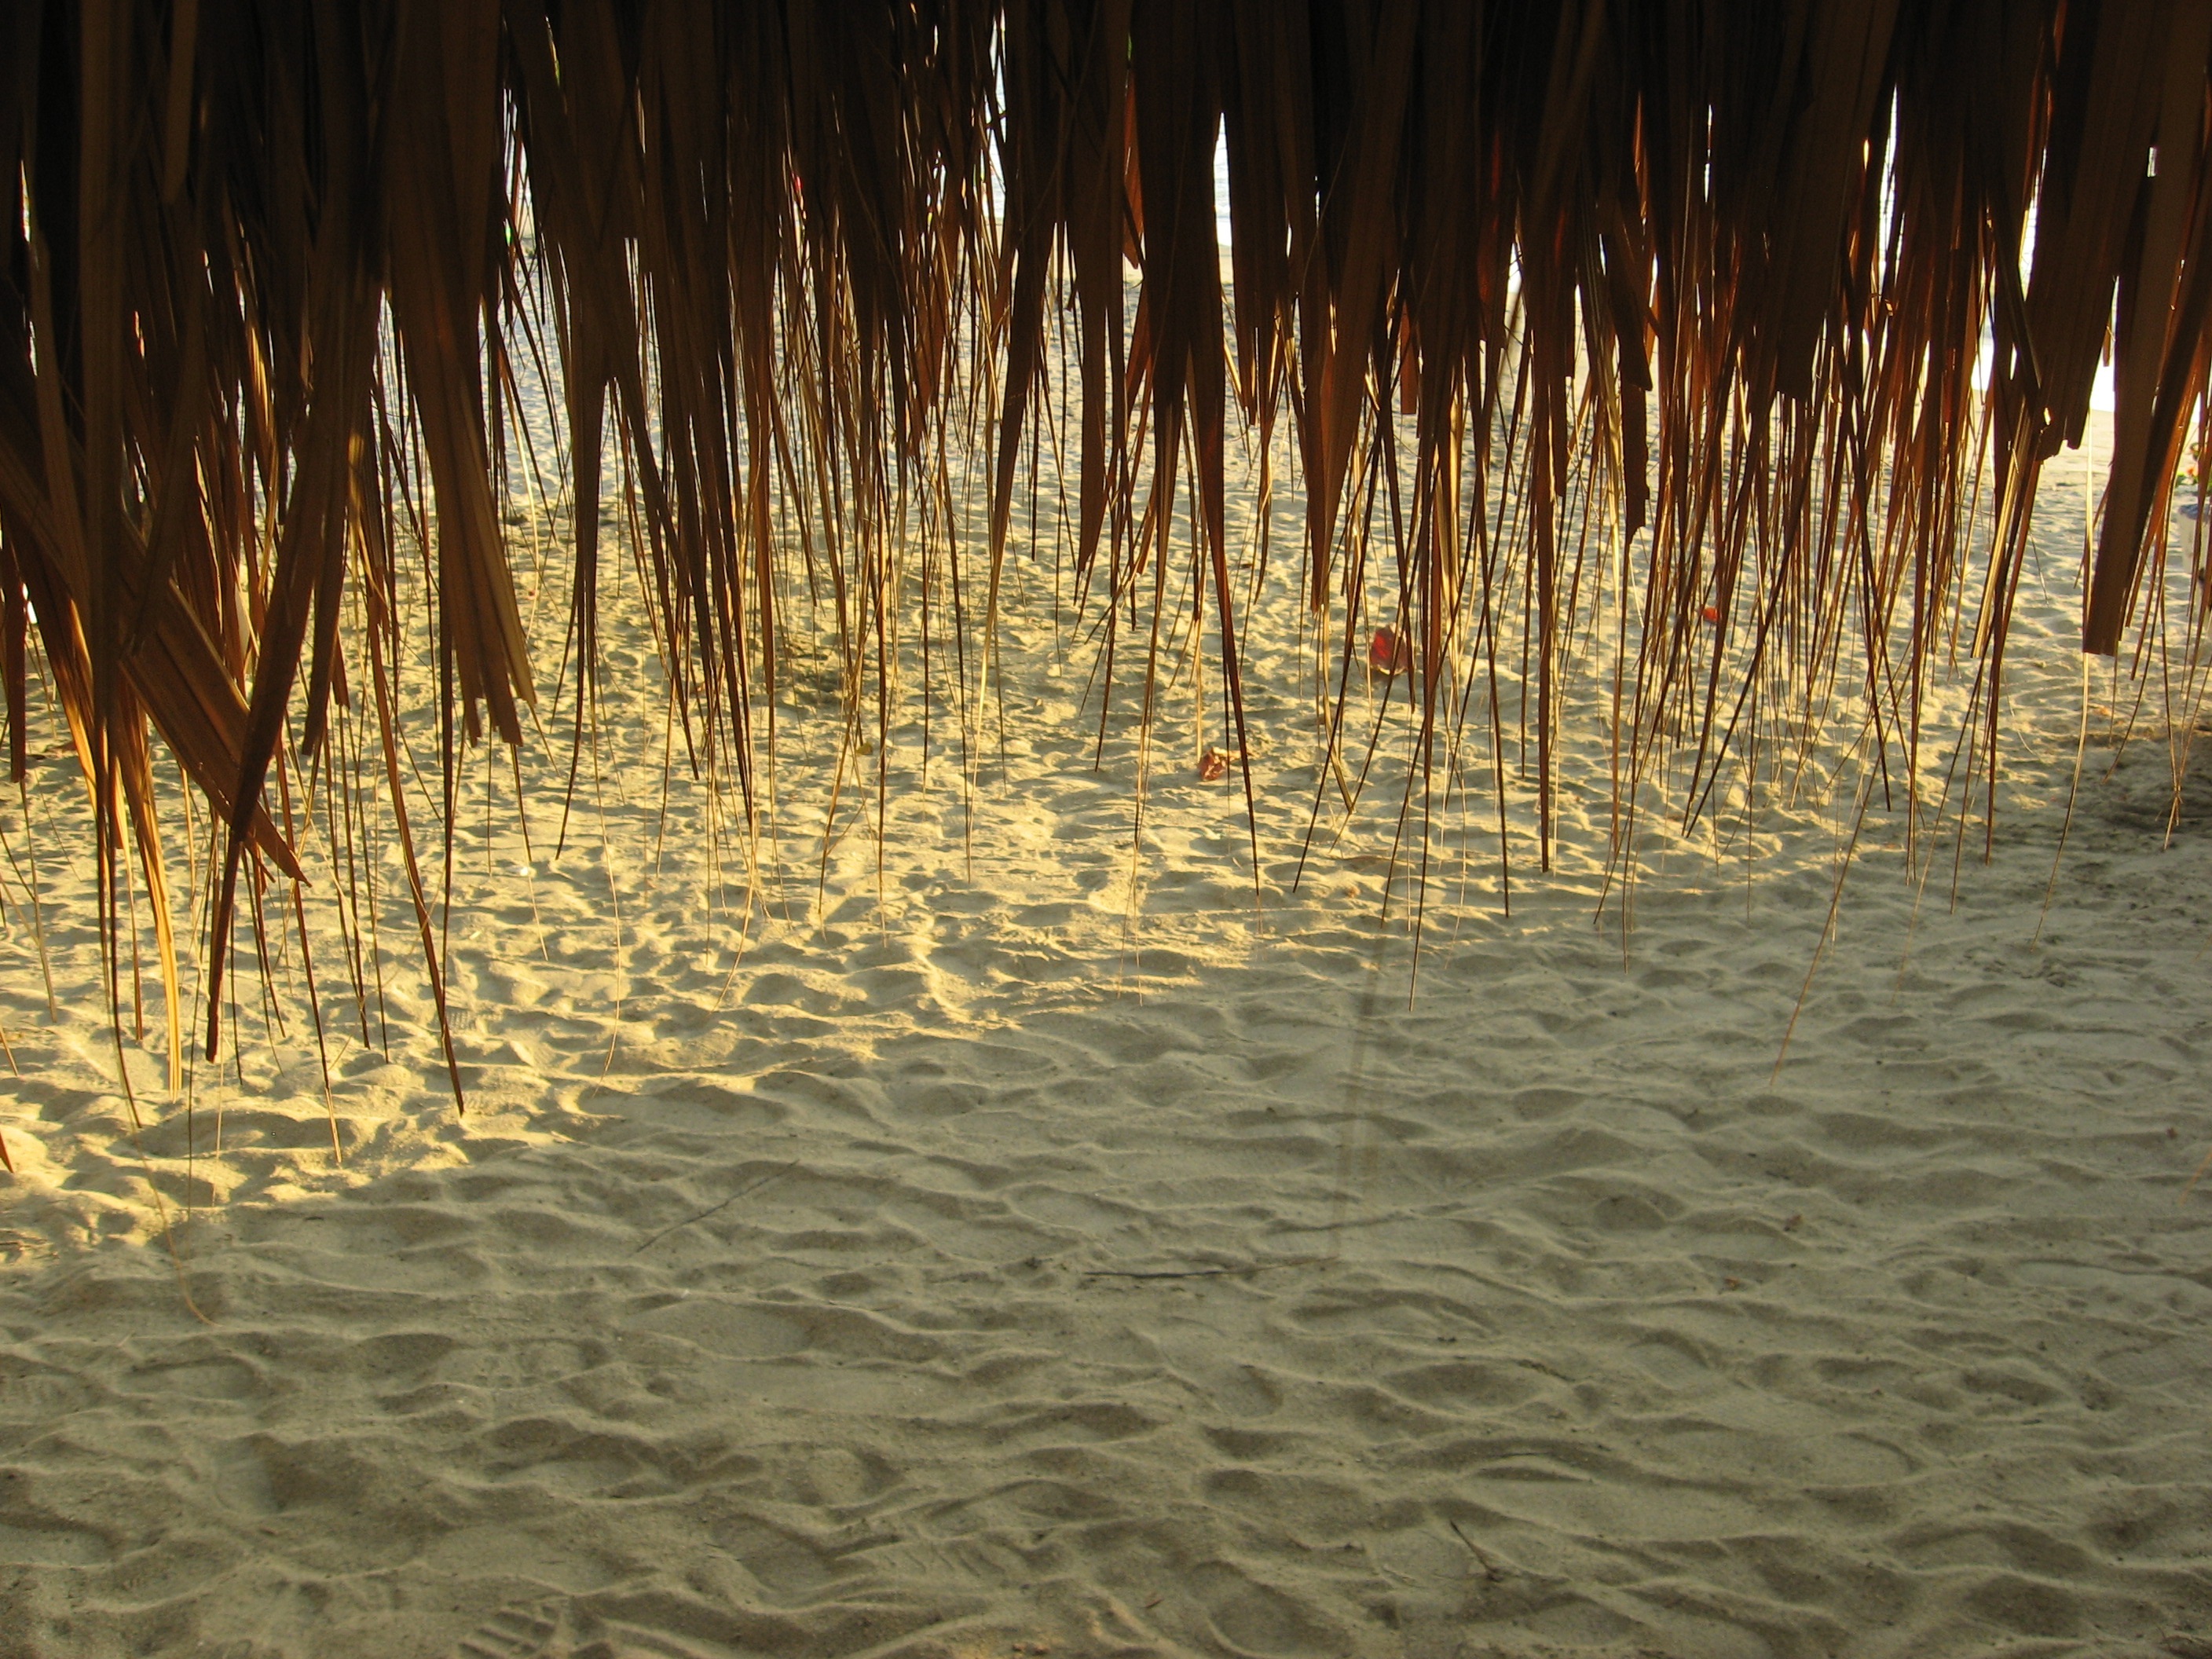
beach, landscape, sea, sand, wood, sun, sunset, sunlight, morning, texture, shore, hut, formation, reflection, soil, straw, costa, habitat, edge of the sea, natural environment, grass family